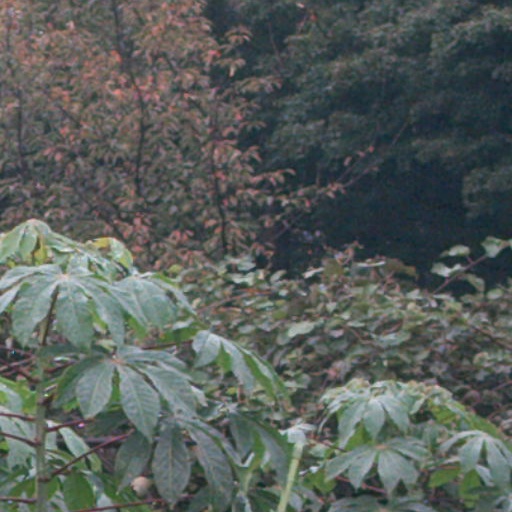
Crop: cassava